Sir Thomas Montgomery-Cuninghame, 10th Baronet

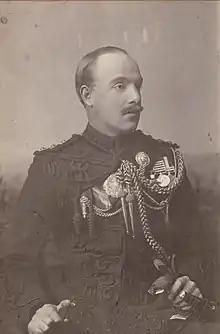
Photograph of Sir Thomas

Sir Thomas Andrew Alexander Montgomery-Cuninghame, 10th Baronet (30 March 1877 – 5 January 1945), was a British Army officer and Distinguished Service Order recipient.